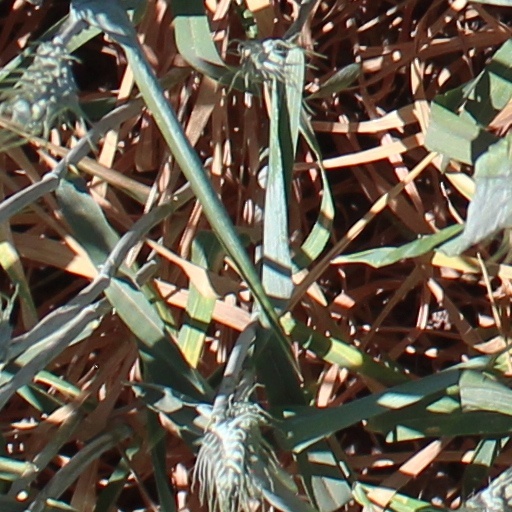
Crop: wheat